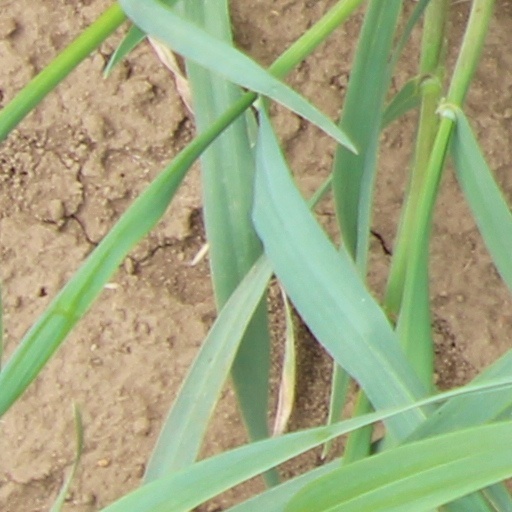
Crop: wheat